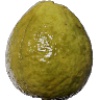
Label: guava